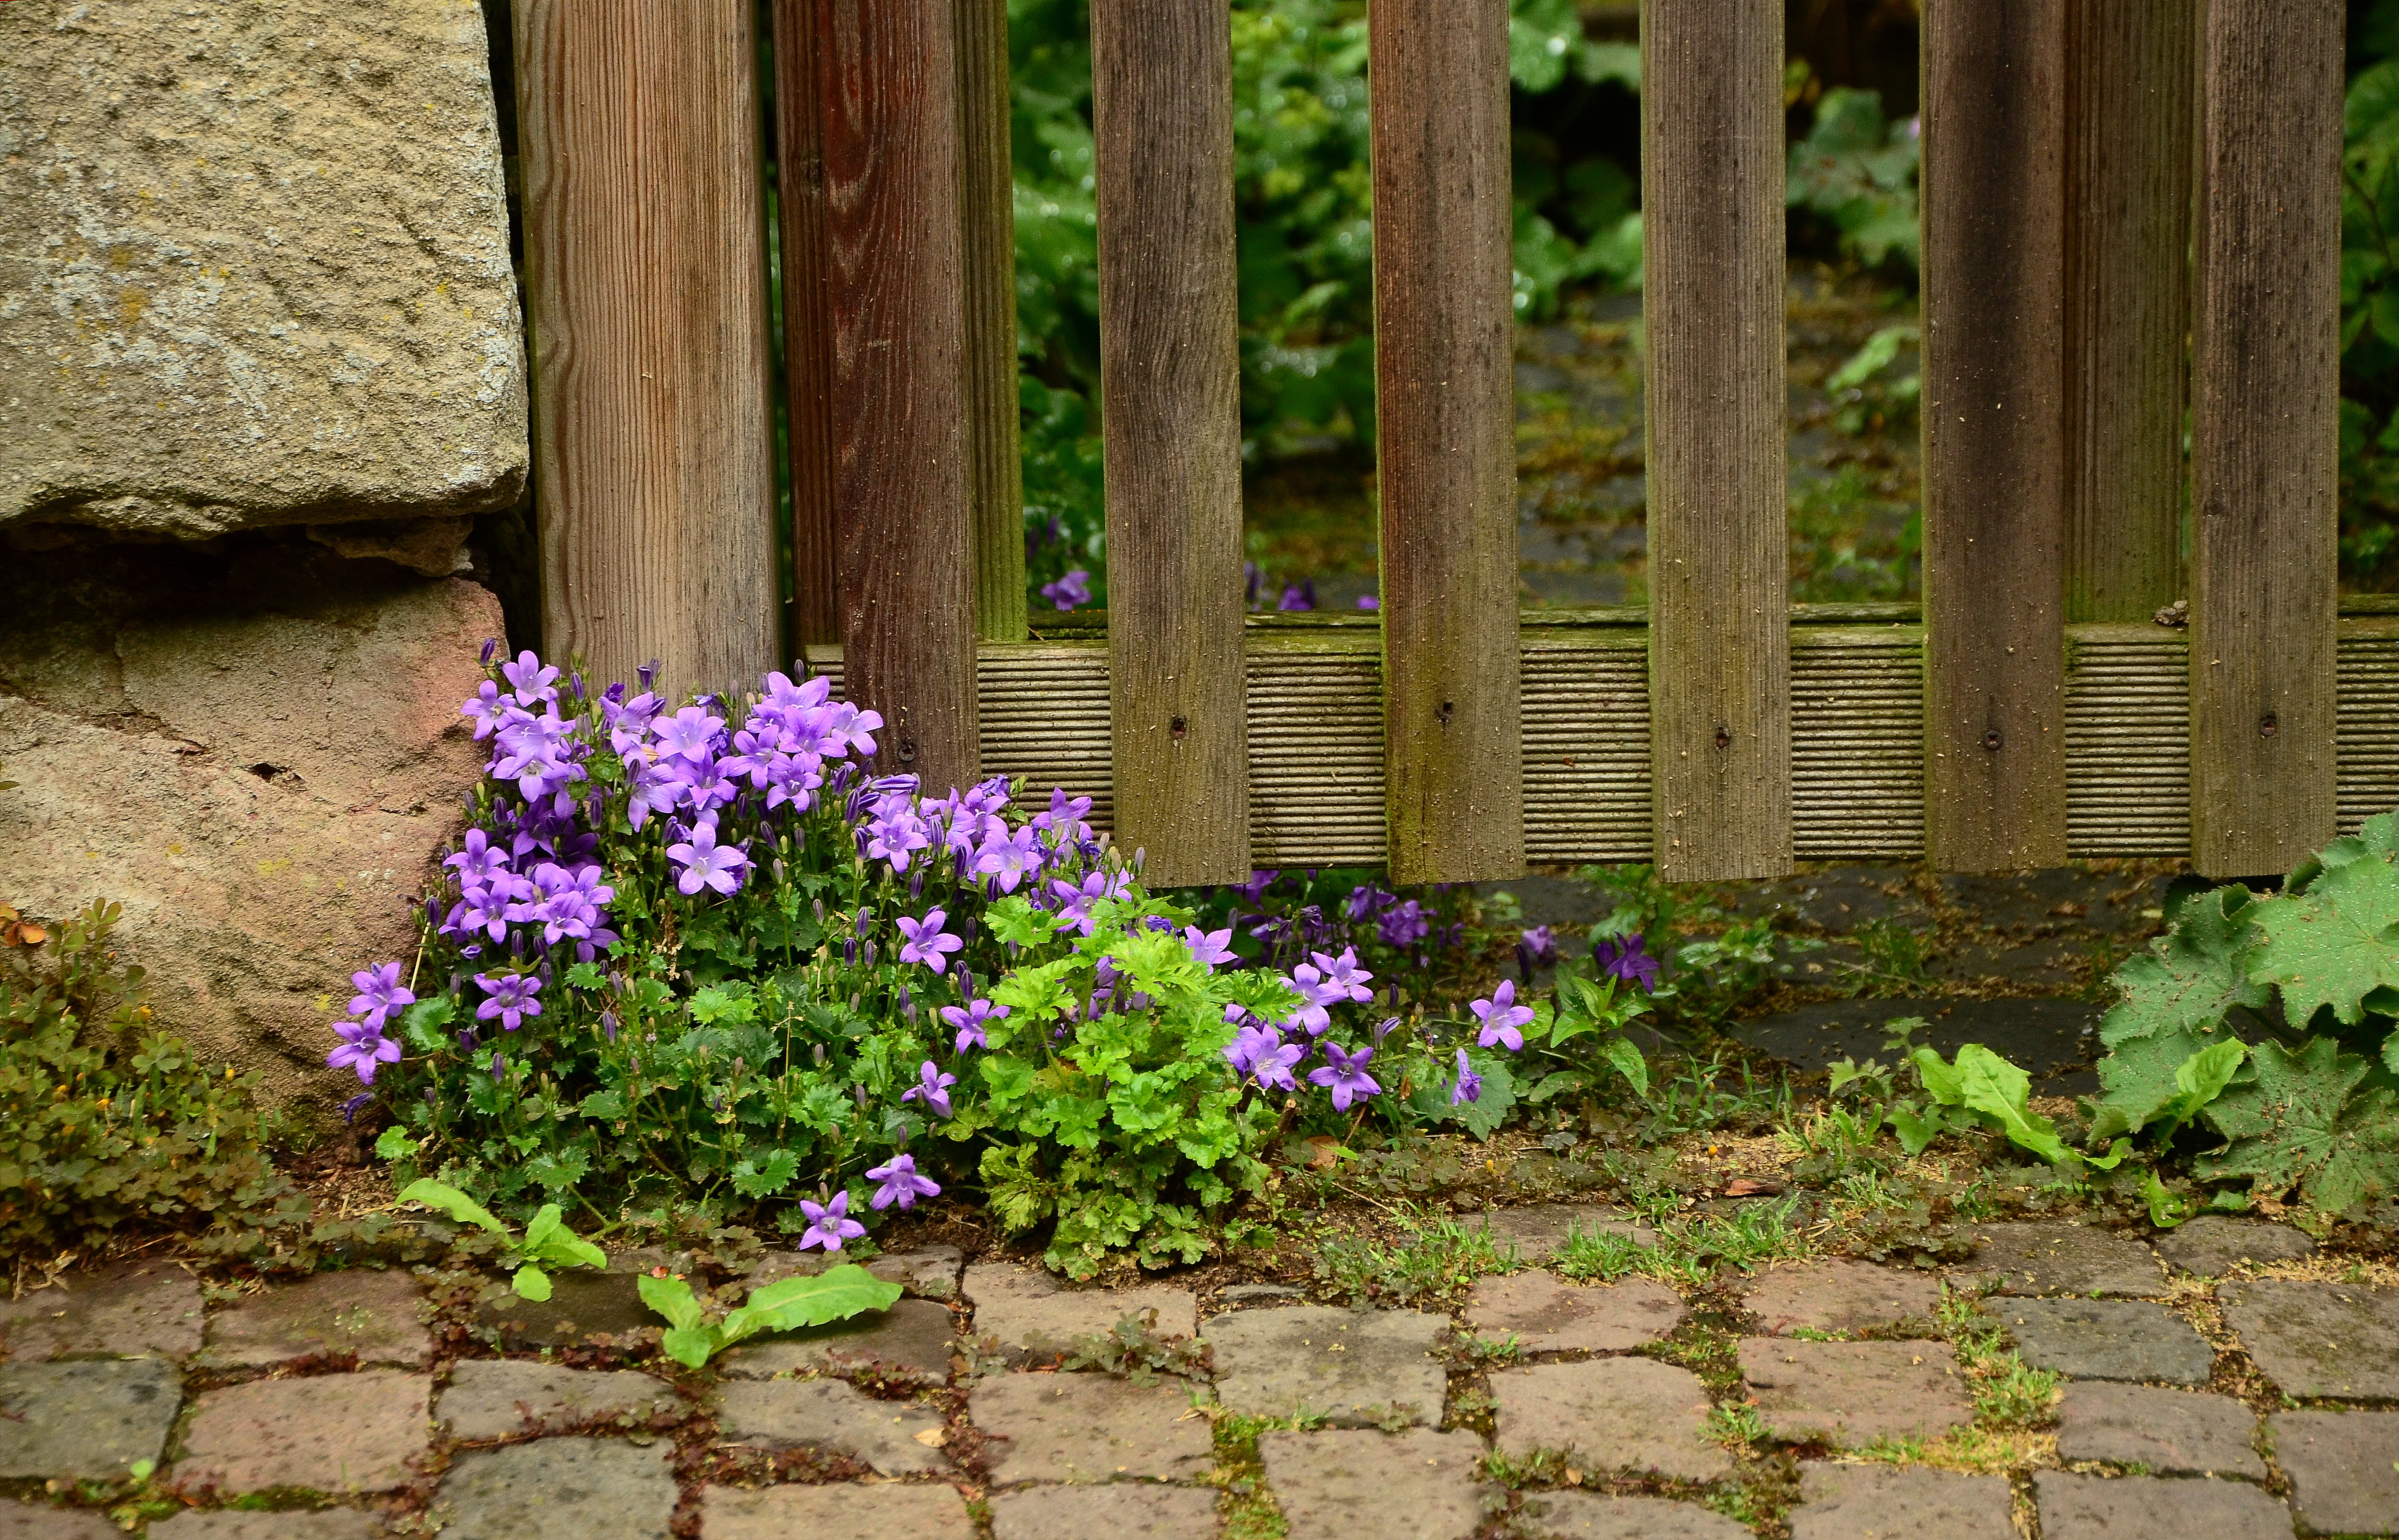
fence, plant, wood, lawn, flower, bloom, wall, walkway, summer, idyllic, backyard, romantic, botany, garden, patch, landscaping, roadside, shrub, woodland, yard, idyll, away, purple flower, garden fence, wood fence, wallflower, paling, outdoor structure